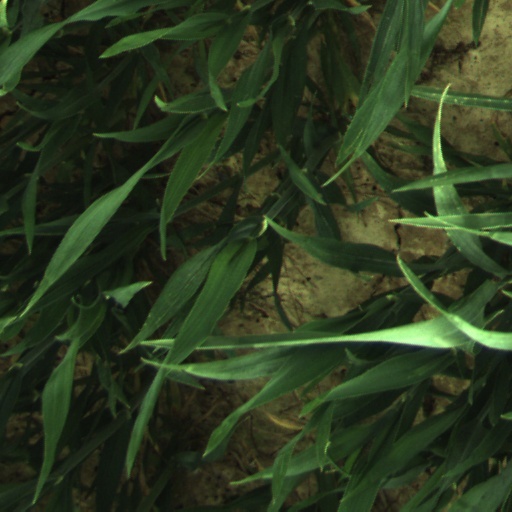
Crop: wheat